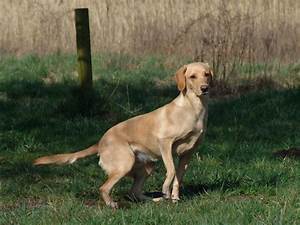
Label: cane